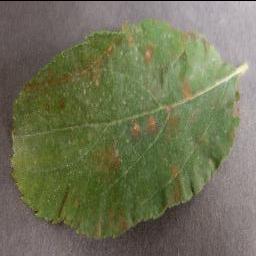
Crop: apple
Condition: cedar_rust